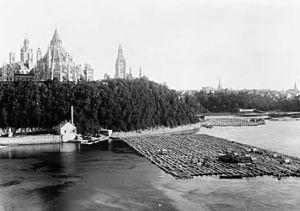
L’exploitation forestière est une des grandes activités économiques du Canada depuis le début du XIXᵉ siècle.
Une brelle, désigne une certaine quantité de bois équarris liés ensemble dont on formait les trains de bois flotté, à destination de la charpenterie. Les brelles sont appelées « coupons » pour les trains de bois à brûler.
Le commerce du bois d'œuvre sur la rivière des Outaouais, correspond à la production de produits du bois au XIXᵉ siècle par le Canada sur la zone couverte par la Rivière des Outaouais, destinée aux marchés britannique et américain. C'est l'industrie principale des colonies historiques du Haut-Canada et du Bas-Canada, et elle crée un type d'entrepreneur connu sous le nom de lumber baron, baron du bois d'œuvre. Le commerce du bois carré, puis du bois scié, conduit à la croissance de la population et la prospérité des collectivités dans la vallée de l'Outaouais, en particulier la ville de Bytown. Les produits étaient principalement Pinus resinosa et Pinus strobus. L'industrie a duré jusqu'en 1900 environ, lorsque les marchés et les stocks ont diminué.
Ottawa est la capitale du Canada. La ville est située dans l'est de l'Ontario, sur la rive sud de la rivière des Outaouais, face à la ville québécoise de Gatineau.